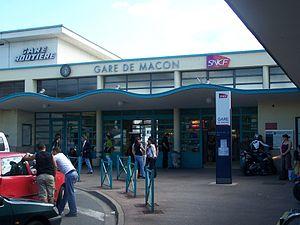
Façade de la gare de Mâcon-Ville, en Saône-et-Loire.